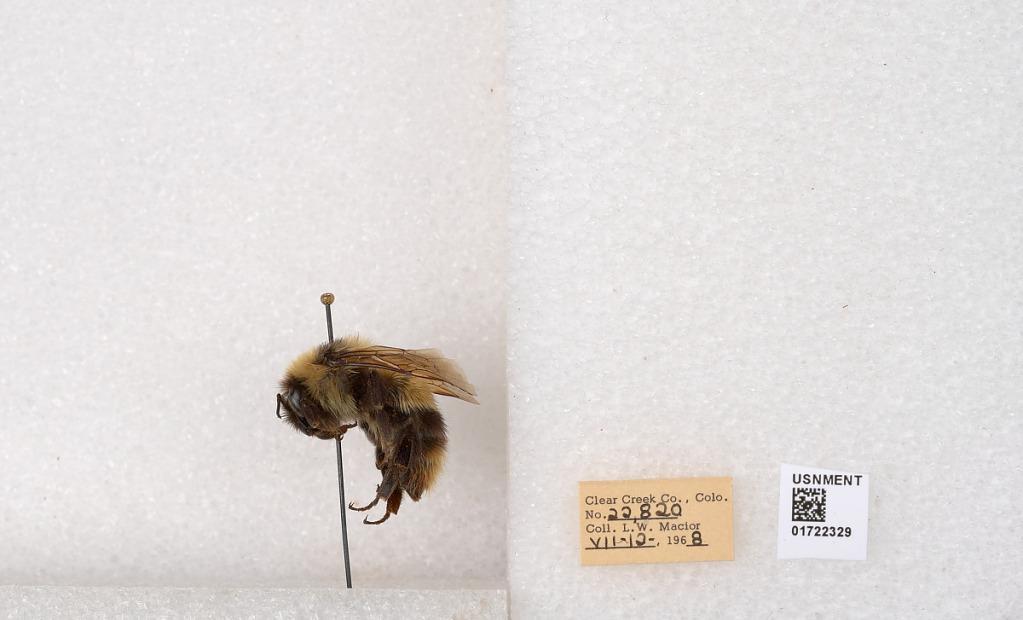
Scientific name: Bombus kirbyellus
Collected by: L. Macior
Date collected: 1968-7-12
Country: United States
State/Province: Colorado
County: Clear Creek
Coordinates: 39.6891, -105.644